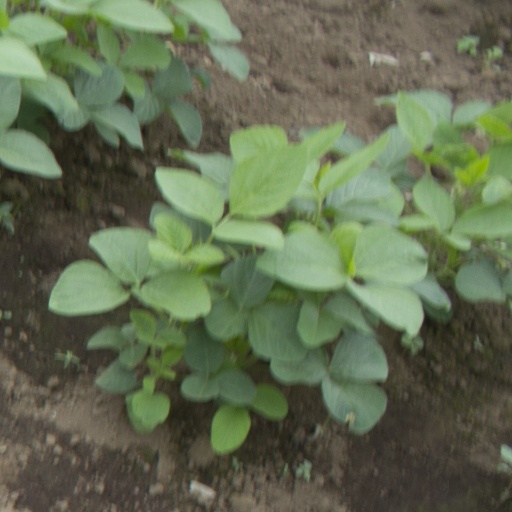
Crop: soybean